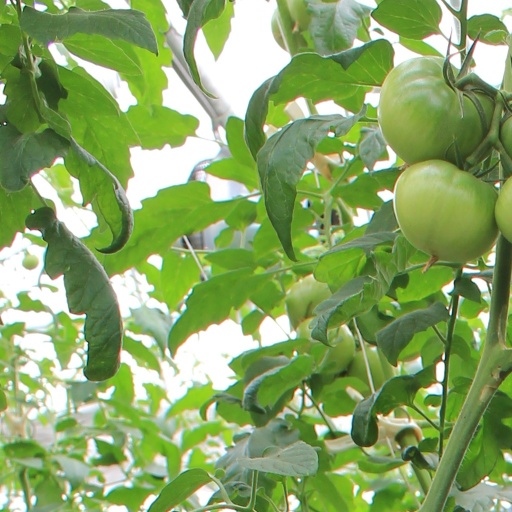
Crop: tomato